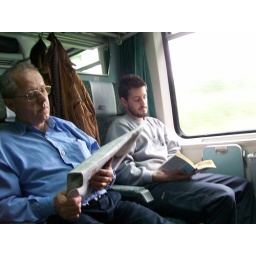
The man in the blue shirt carried my suitcase 3 times! So kind.